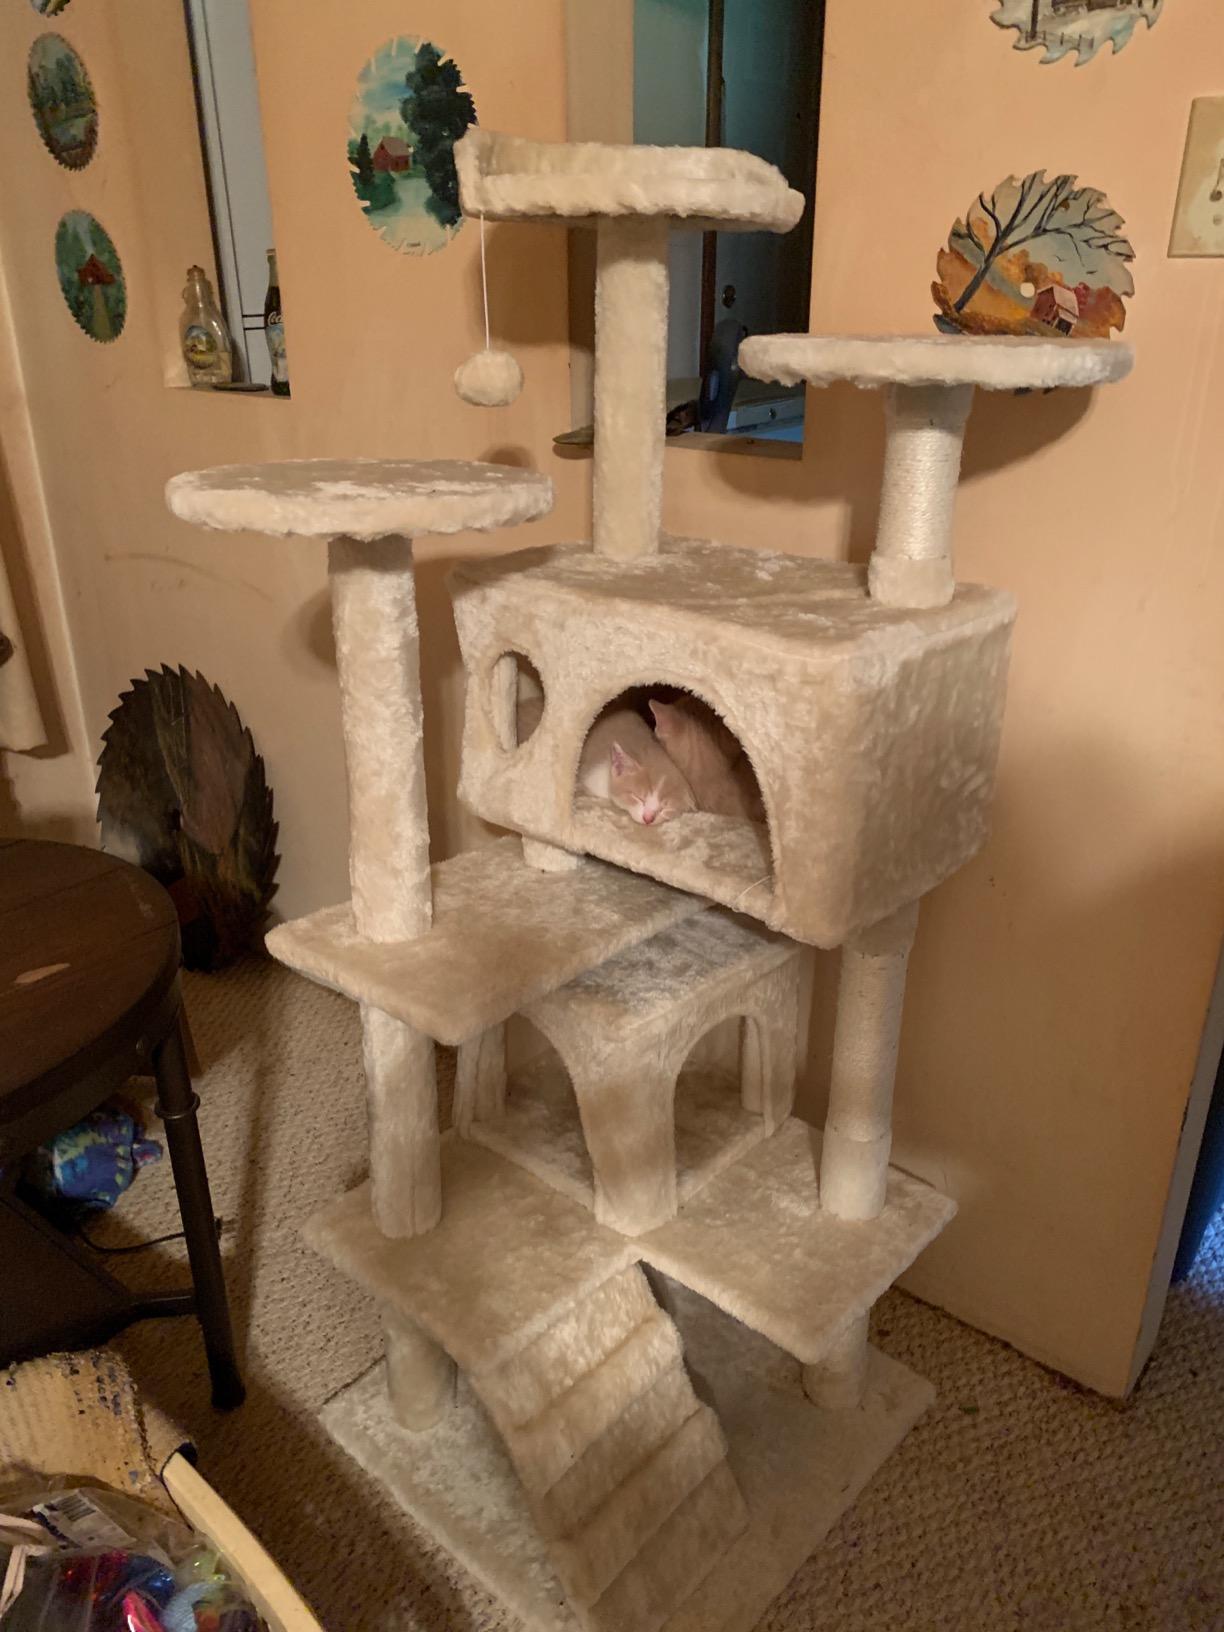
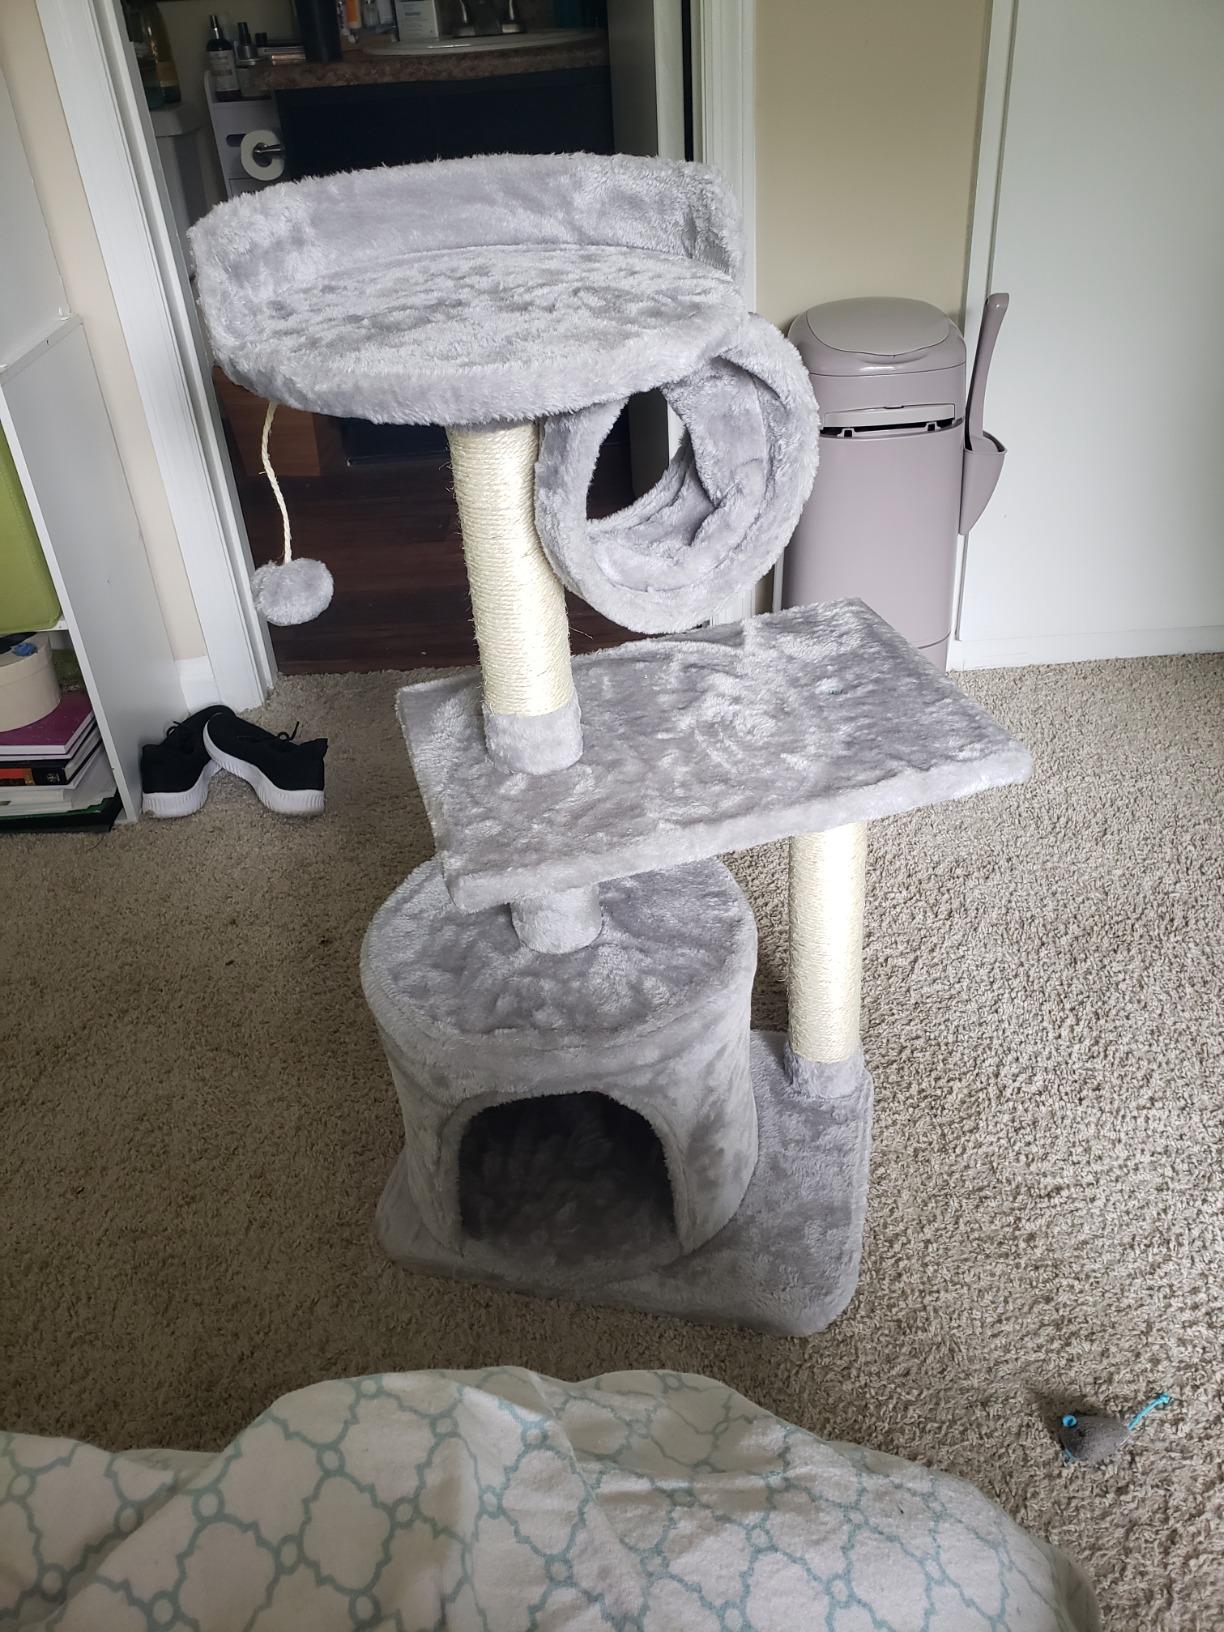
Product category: items_cat tree
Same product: no